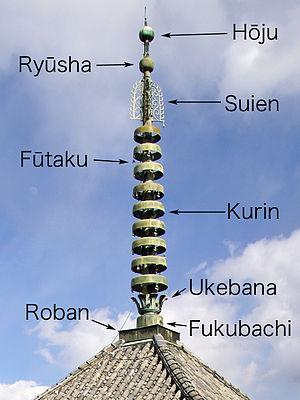
Le sōrin est l'arbre vertical au sommet d'une pagode japonaise, fait en pierre ou en bois. Le sōrin d'une pagode en bois est généralement en bronze et peut faire plus de 10 m de haut. Le sōrin est divisé en plusieurs sections possédant une signification symbolique et, dans son ensemble, représente lui-même une pagode.